Dominic Thiem career statistics

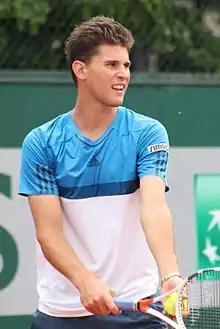
Thiem during the 2016 French Open, where he made the semifinals.

At the 2014 US Open, Thiem advanced to the fourth round of a Grand Slam for the first time but lost in straight sets to sixth seed Tomáš Berdych. The following year, he reached his first ATP Masters 1000 quarterfinal at the Miami Open, where he lost to eventual runner-up Andy Murray in three sets. Later that year, Thiem won the first three ATP singles titles of his career at the Open de Nice Côte d'Azur, Croatia Open Umag and Swiss Open with wins over Leonardo Mayer, João Sousa and David Goffin in the finals.